R. T. Rybak

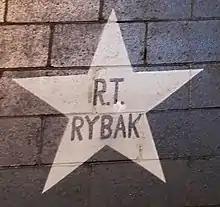
Rybak's star on the outside mural of Minneapolis nightclub First Avenue

Rybak lives in the city's East Harriet neighborhood with his wife, Megan, and their children, Charlie and Grace. Like their father, the Rybak children have attended Breck School, an Episcopal private school. Rybak's mother worked there during a difficult period in his childhood. Rybak was awarded Breck's Distinguished Alumnus award in 2002, and spoke at the school's commencement ceremony in 2015.